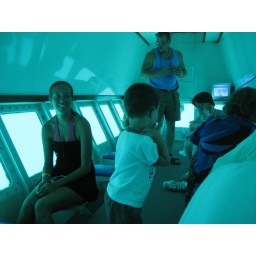
conor running around the glass-bottomed boat :o)